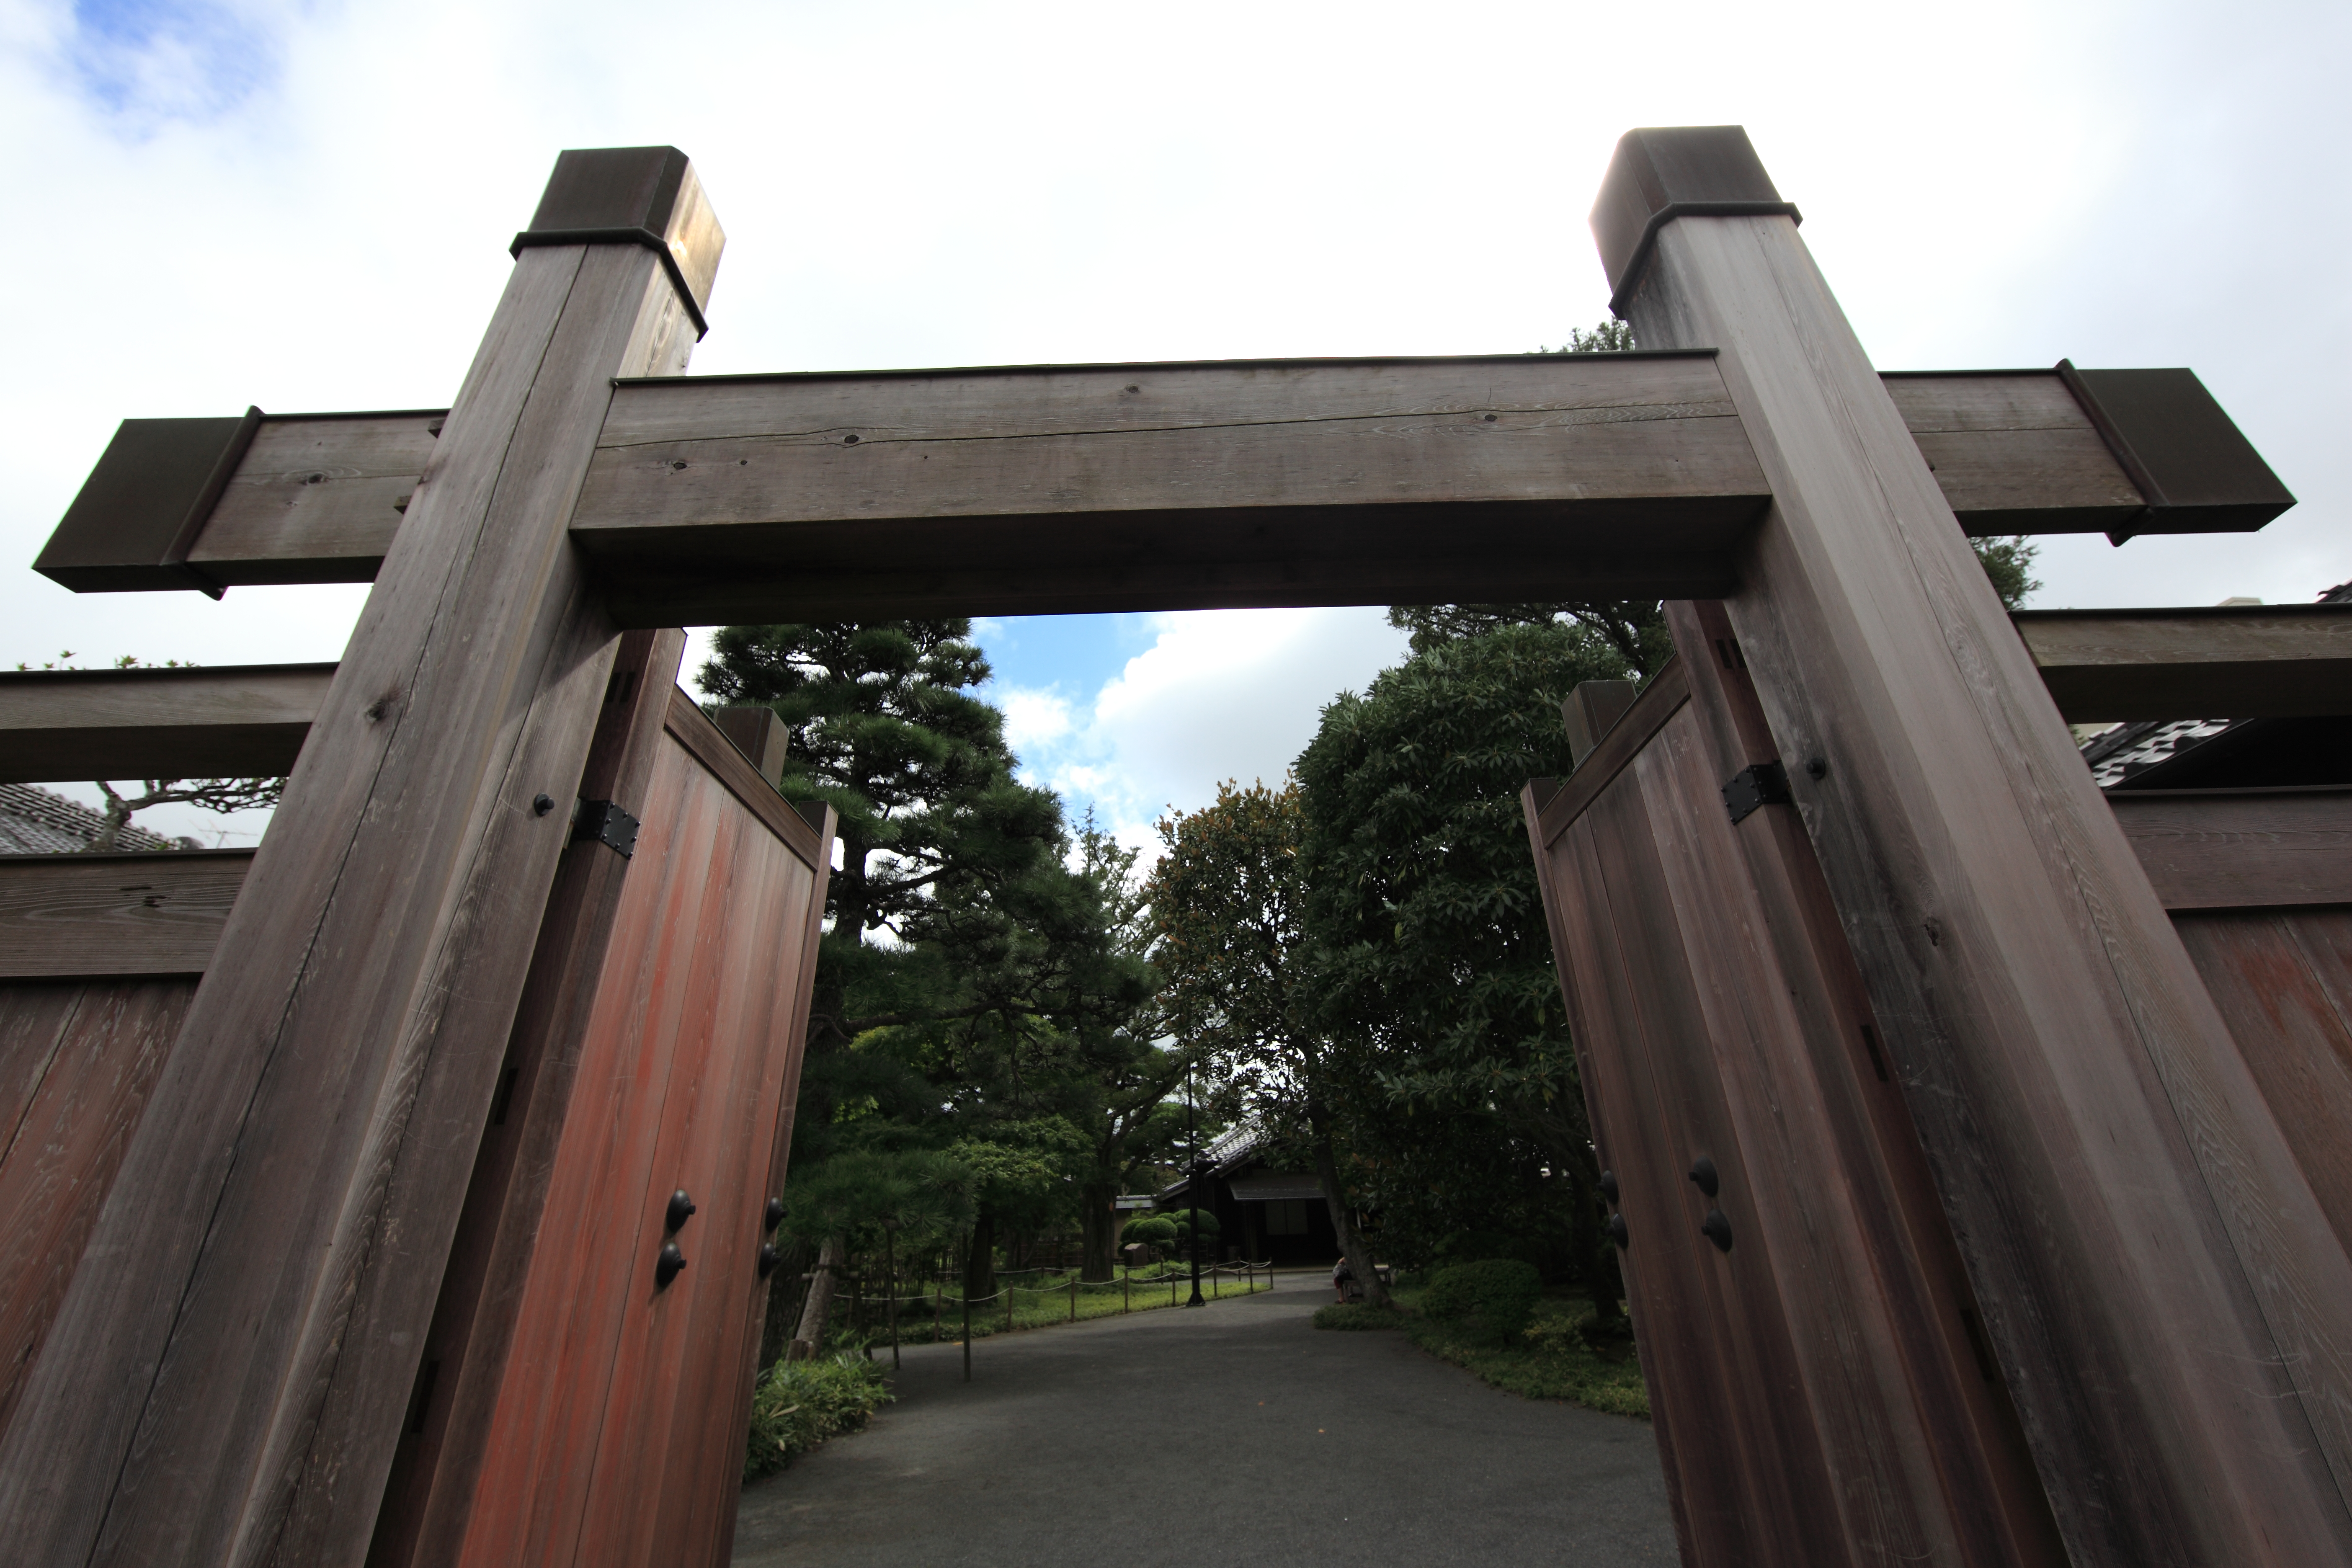
architecture, wood, bridge, house, roof, home, arch, column, high, gate, 5d, sakura, hires, markii, hi, res, resolution, chiba, hotta, outdoor structure